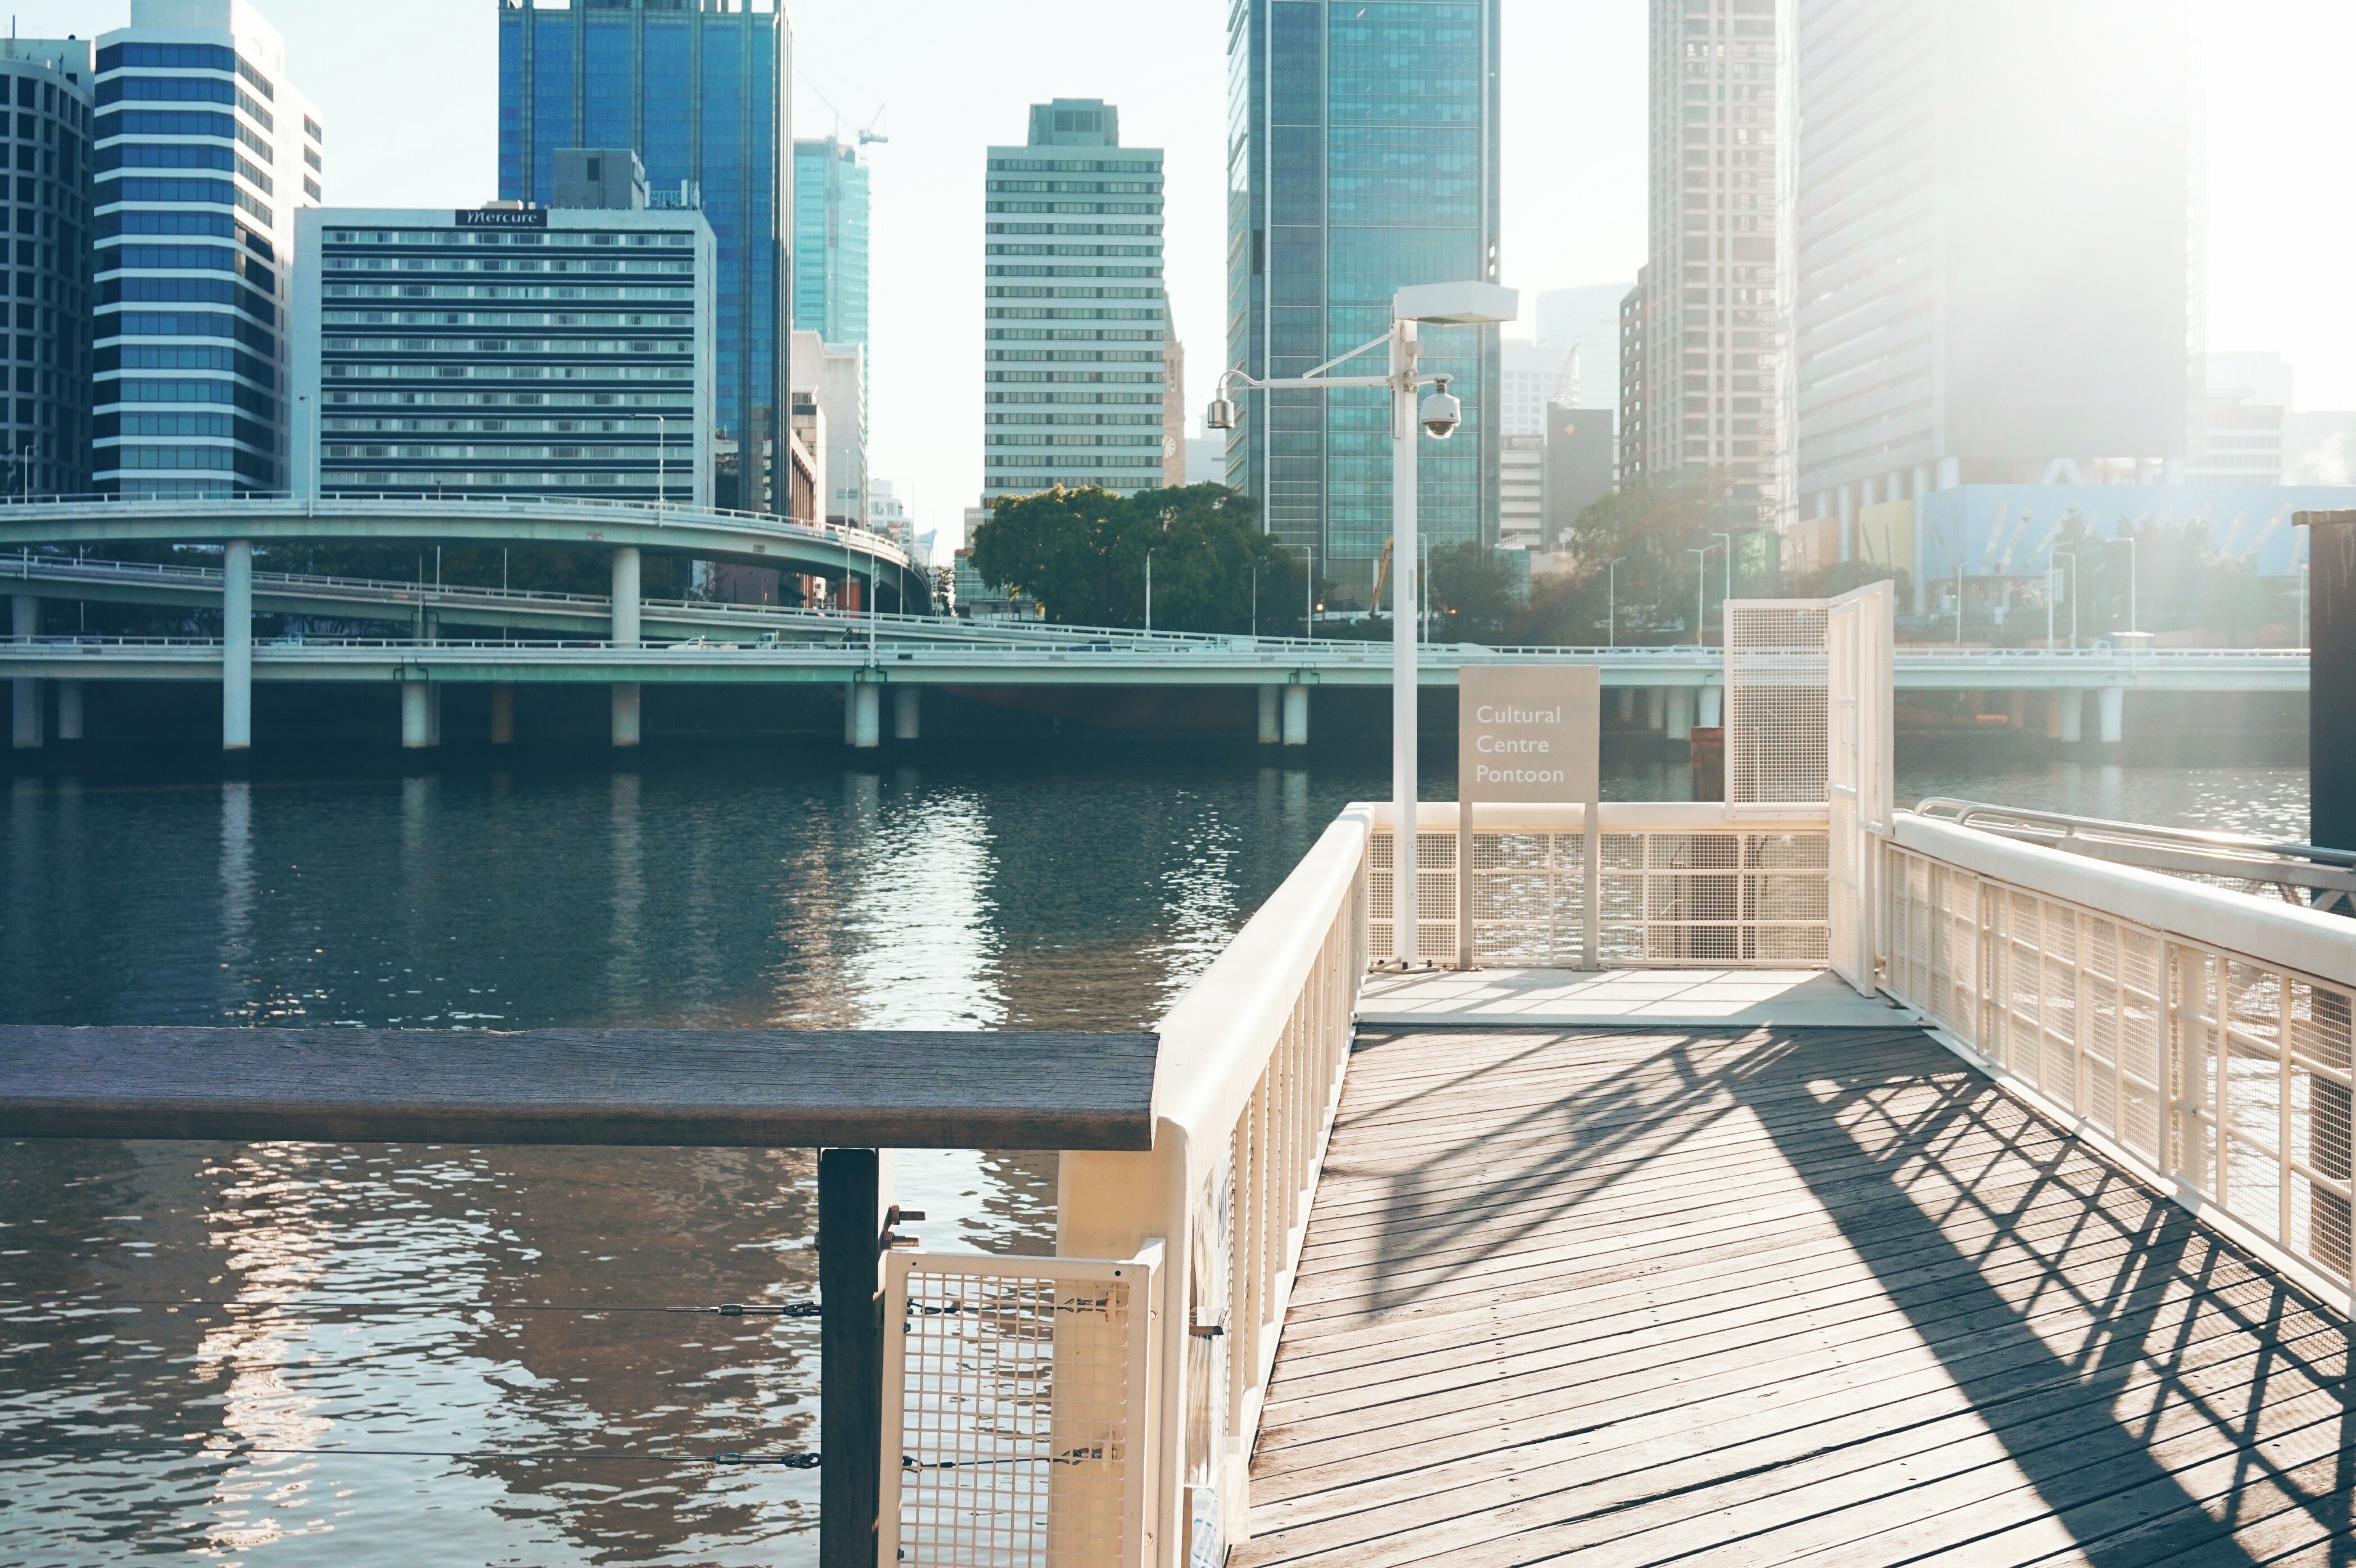
water, dock, skyline, skyscraper, walkway, reflection, swimming pool, condominium